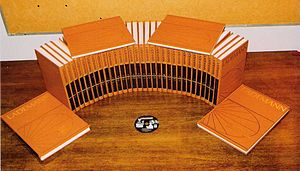
Cd-rom
Cd-rom'en indeholder alle bøgernes ord og billeder, foruden flere billeder samt lyd- og filmklip
Cd-rom er et optisk medie til data.